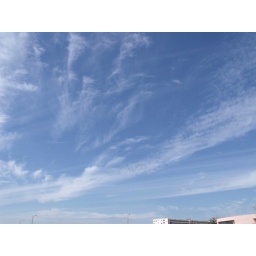
the window in the overcast sky